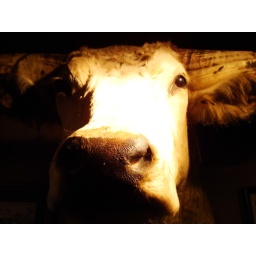
I am a cow head on the wall in a steakhouse- bummer...